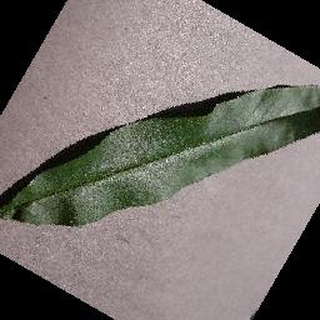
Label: healthy_peach